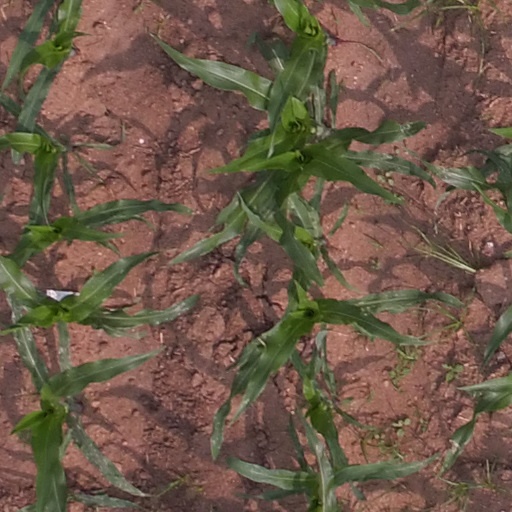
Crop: maize; corn